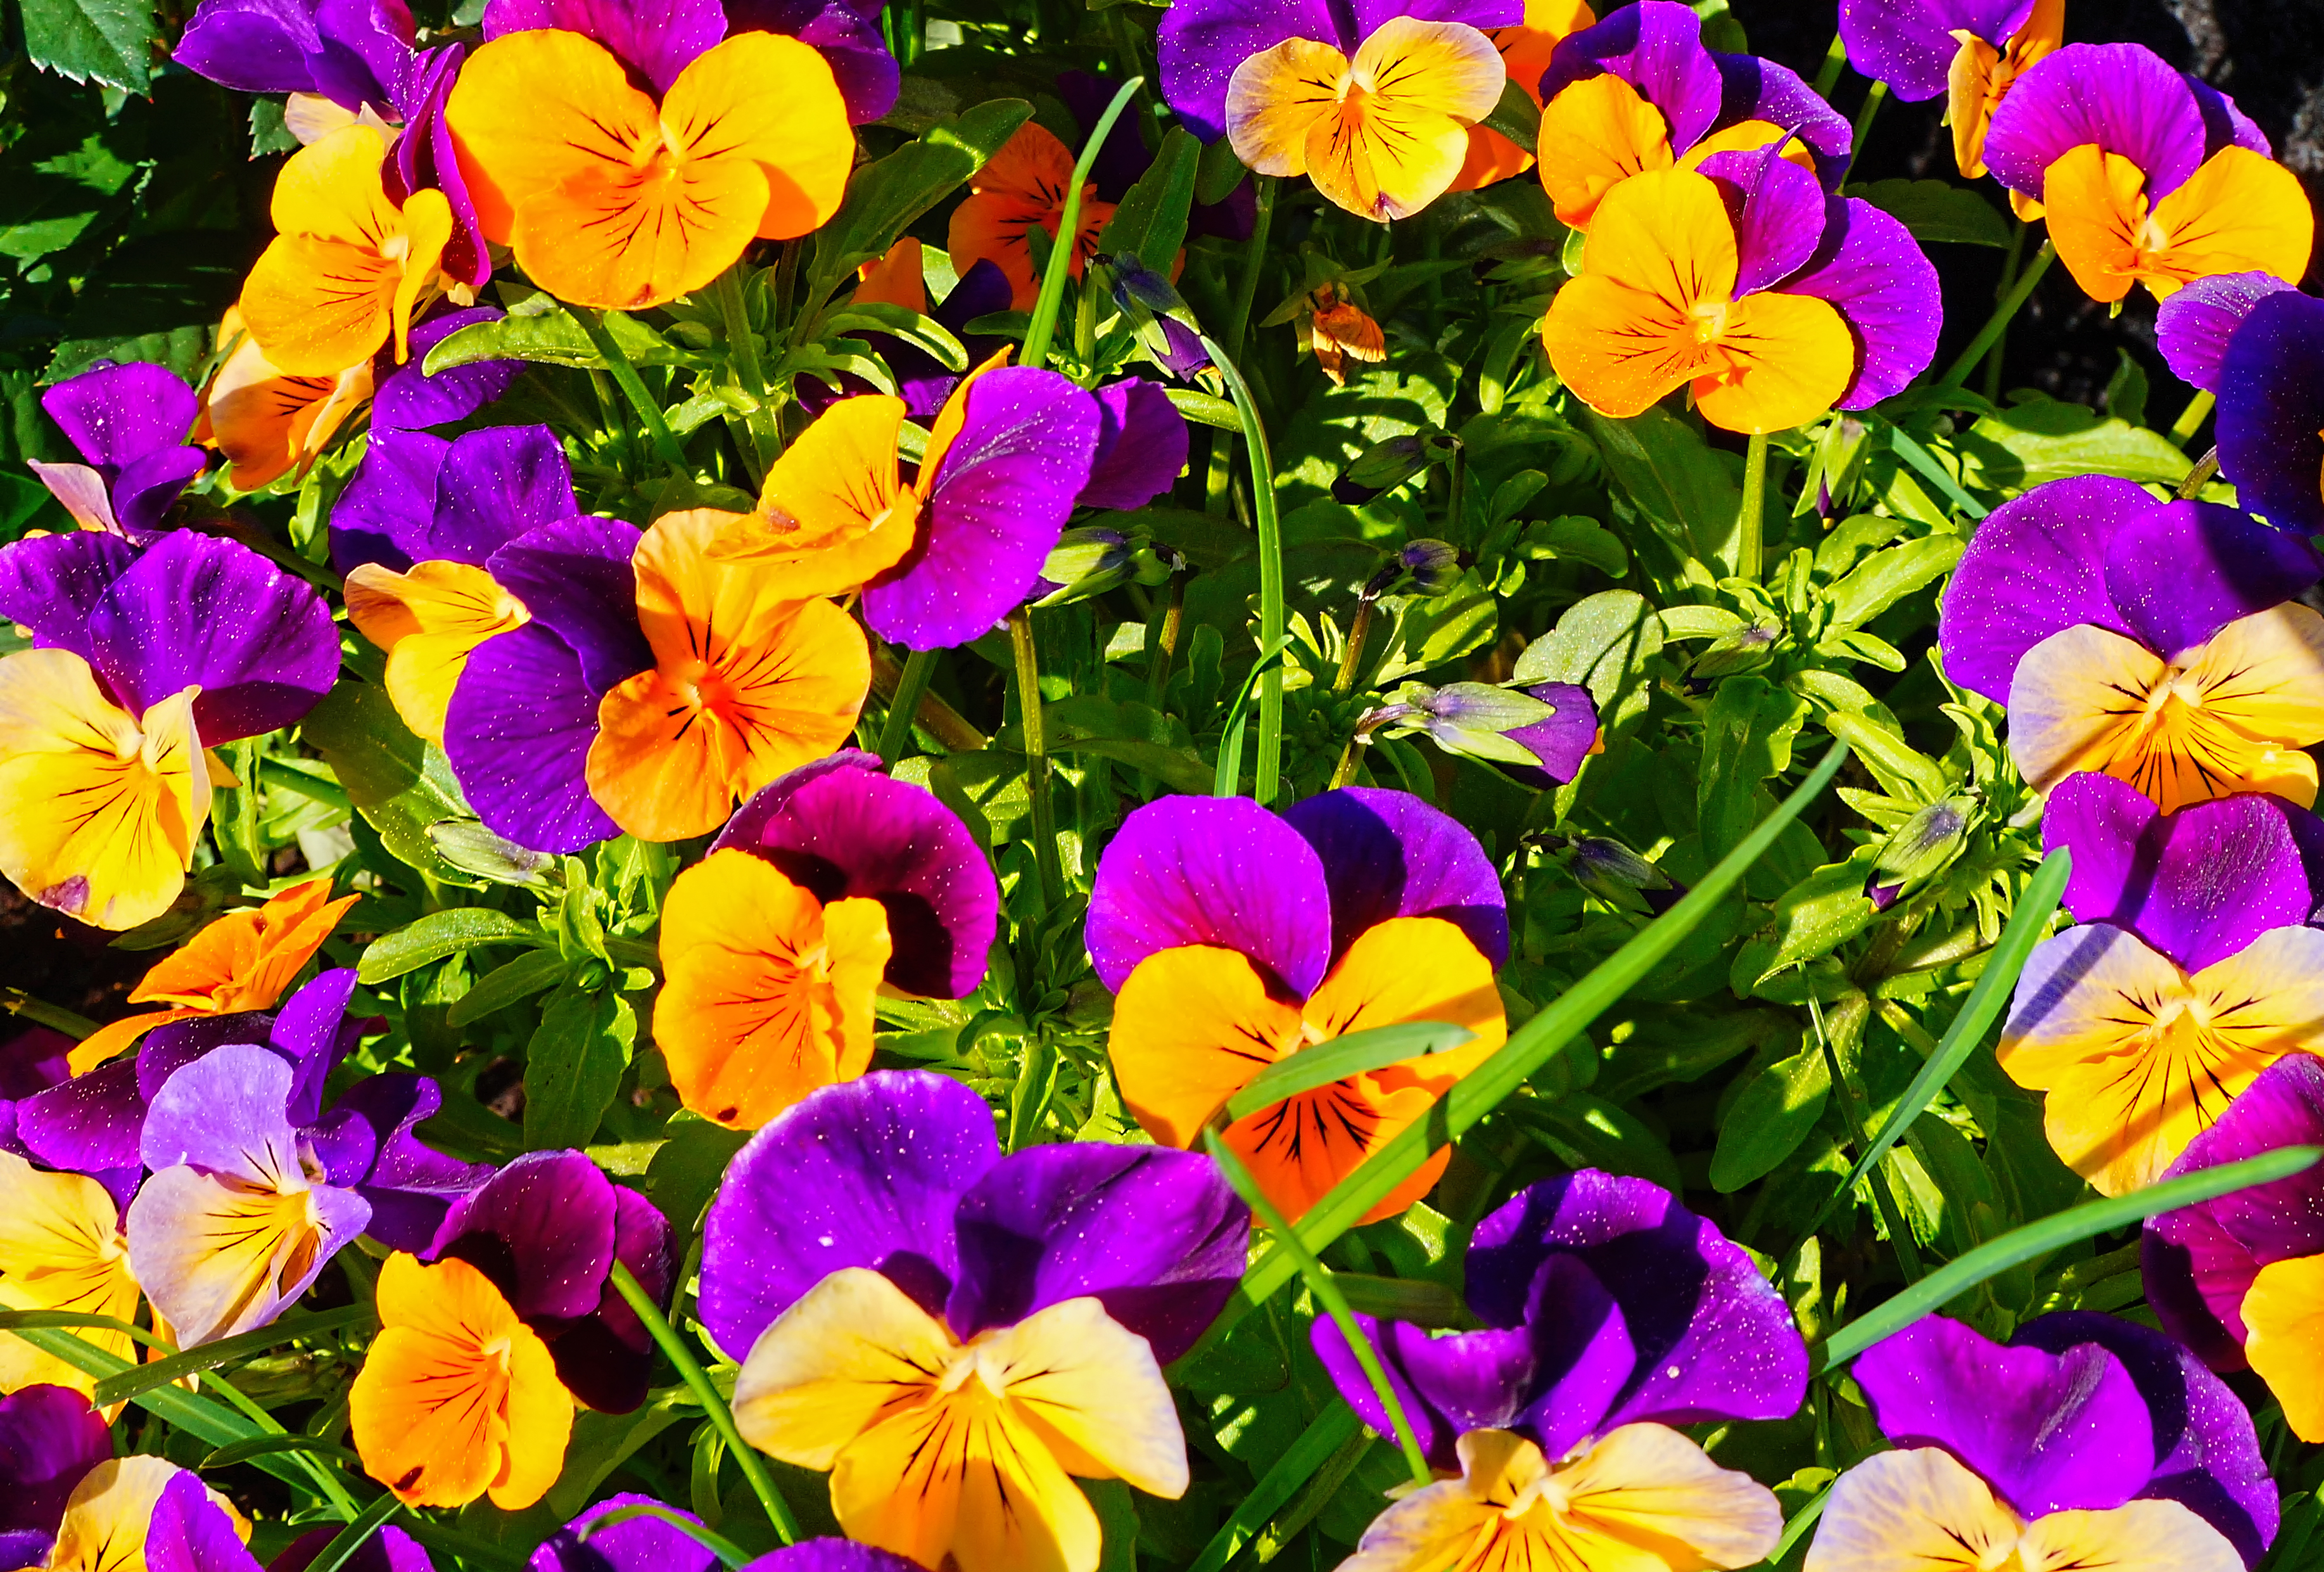
nature, plant, flower, purple, petal, botany, yellow, flora, plants, wildflower, flowers, finland, helsinki, viola, macro photography, pansy, flowering plant, annual plant, land plant, violet family